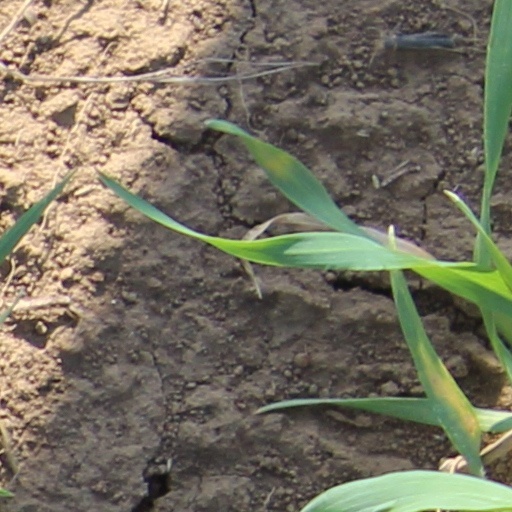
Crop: wheat